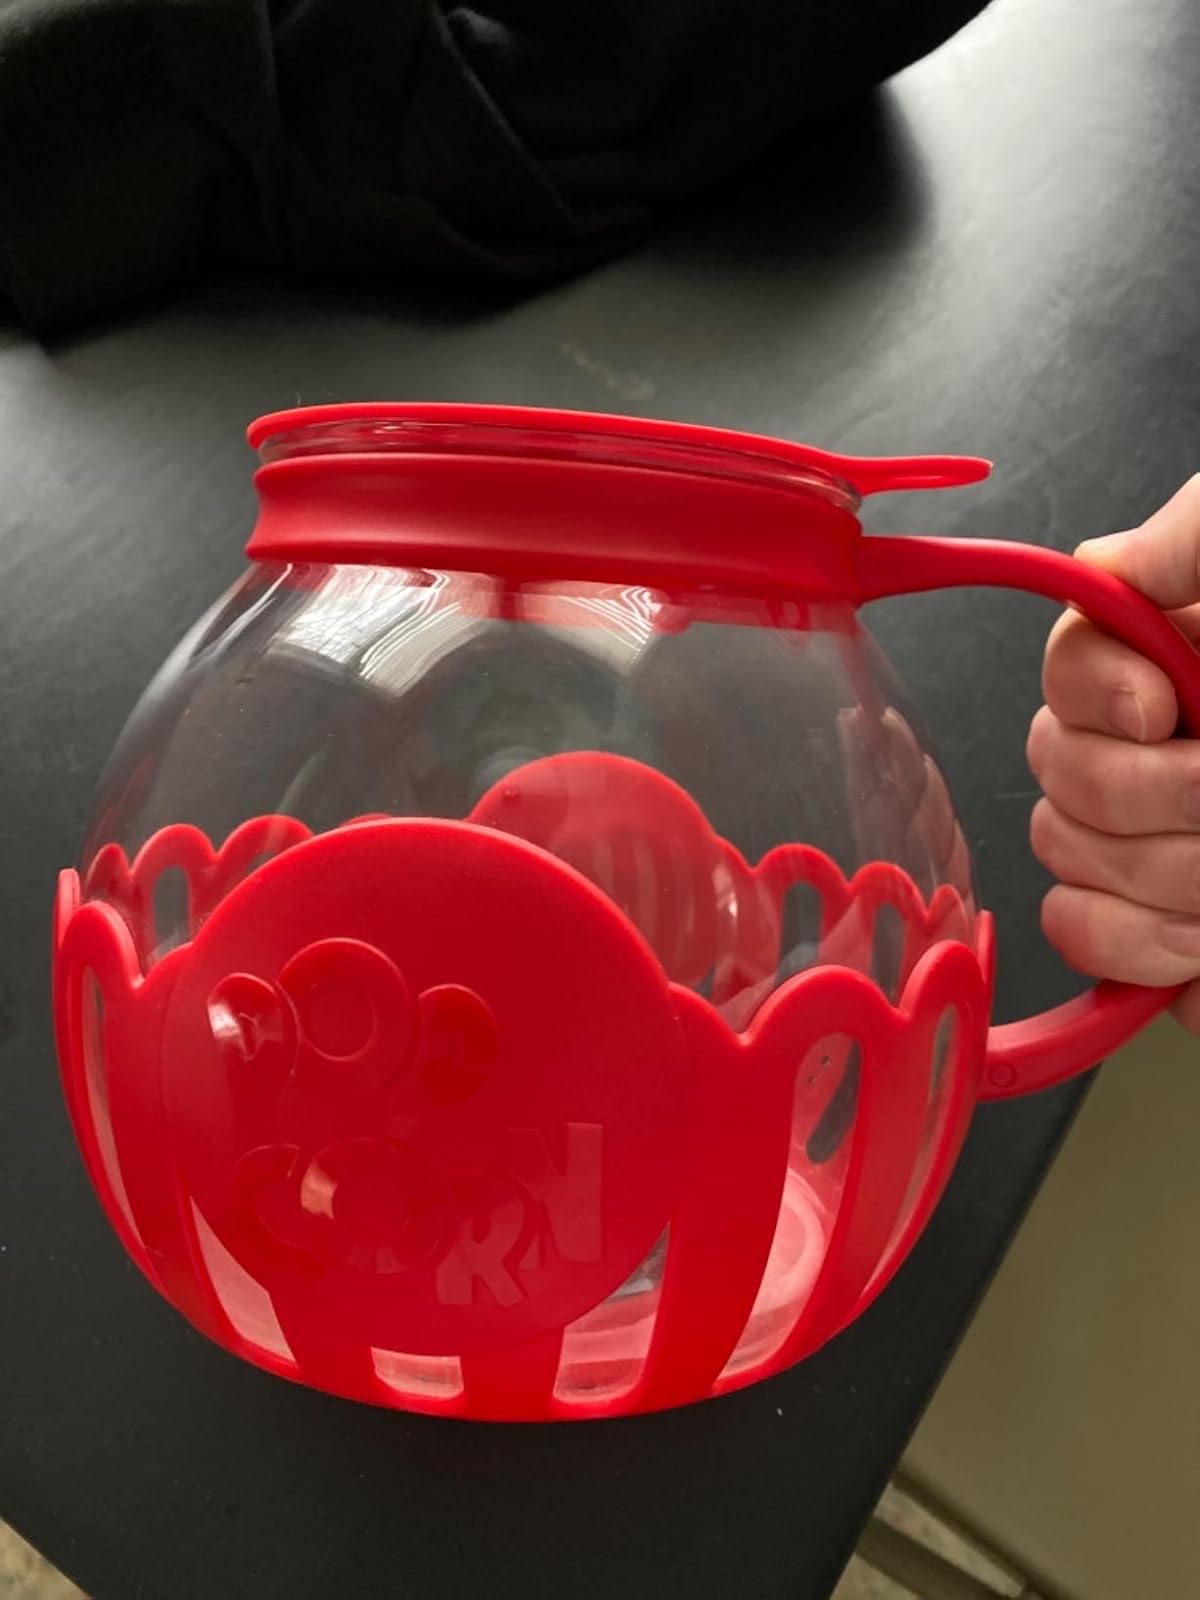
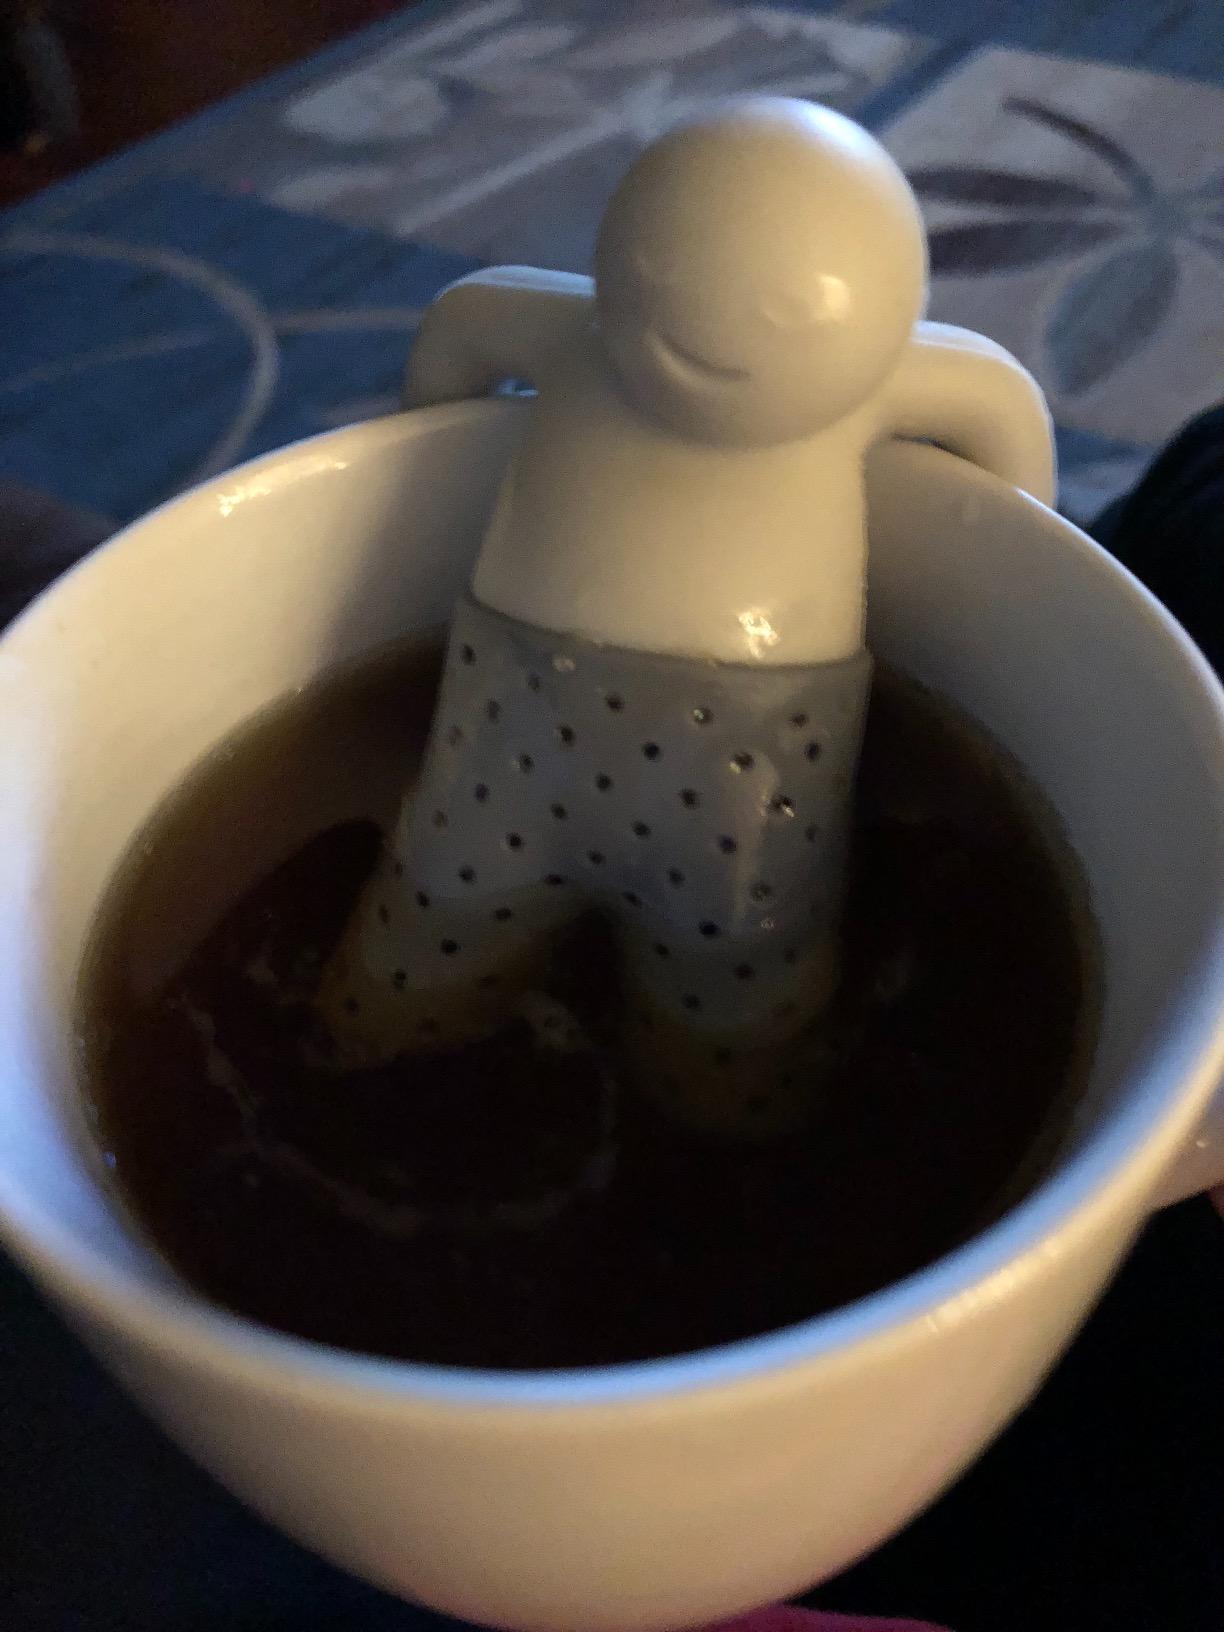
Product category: items_tea
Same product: no